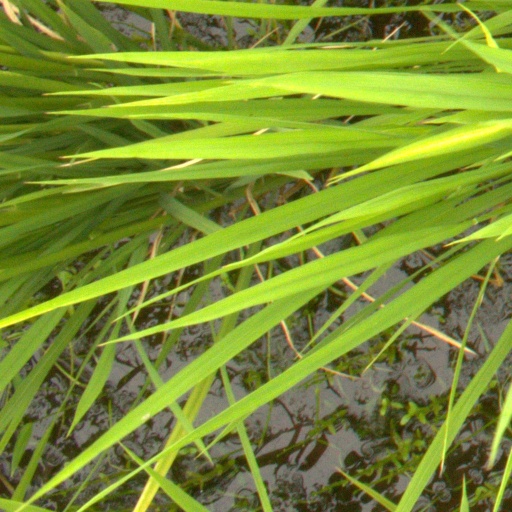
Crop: rice